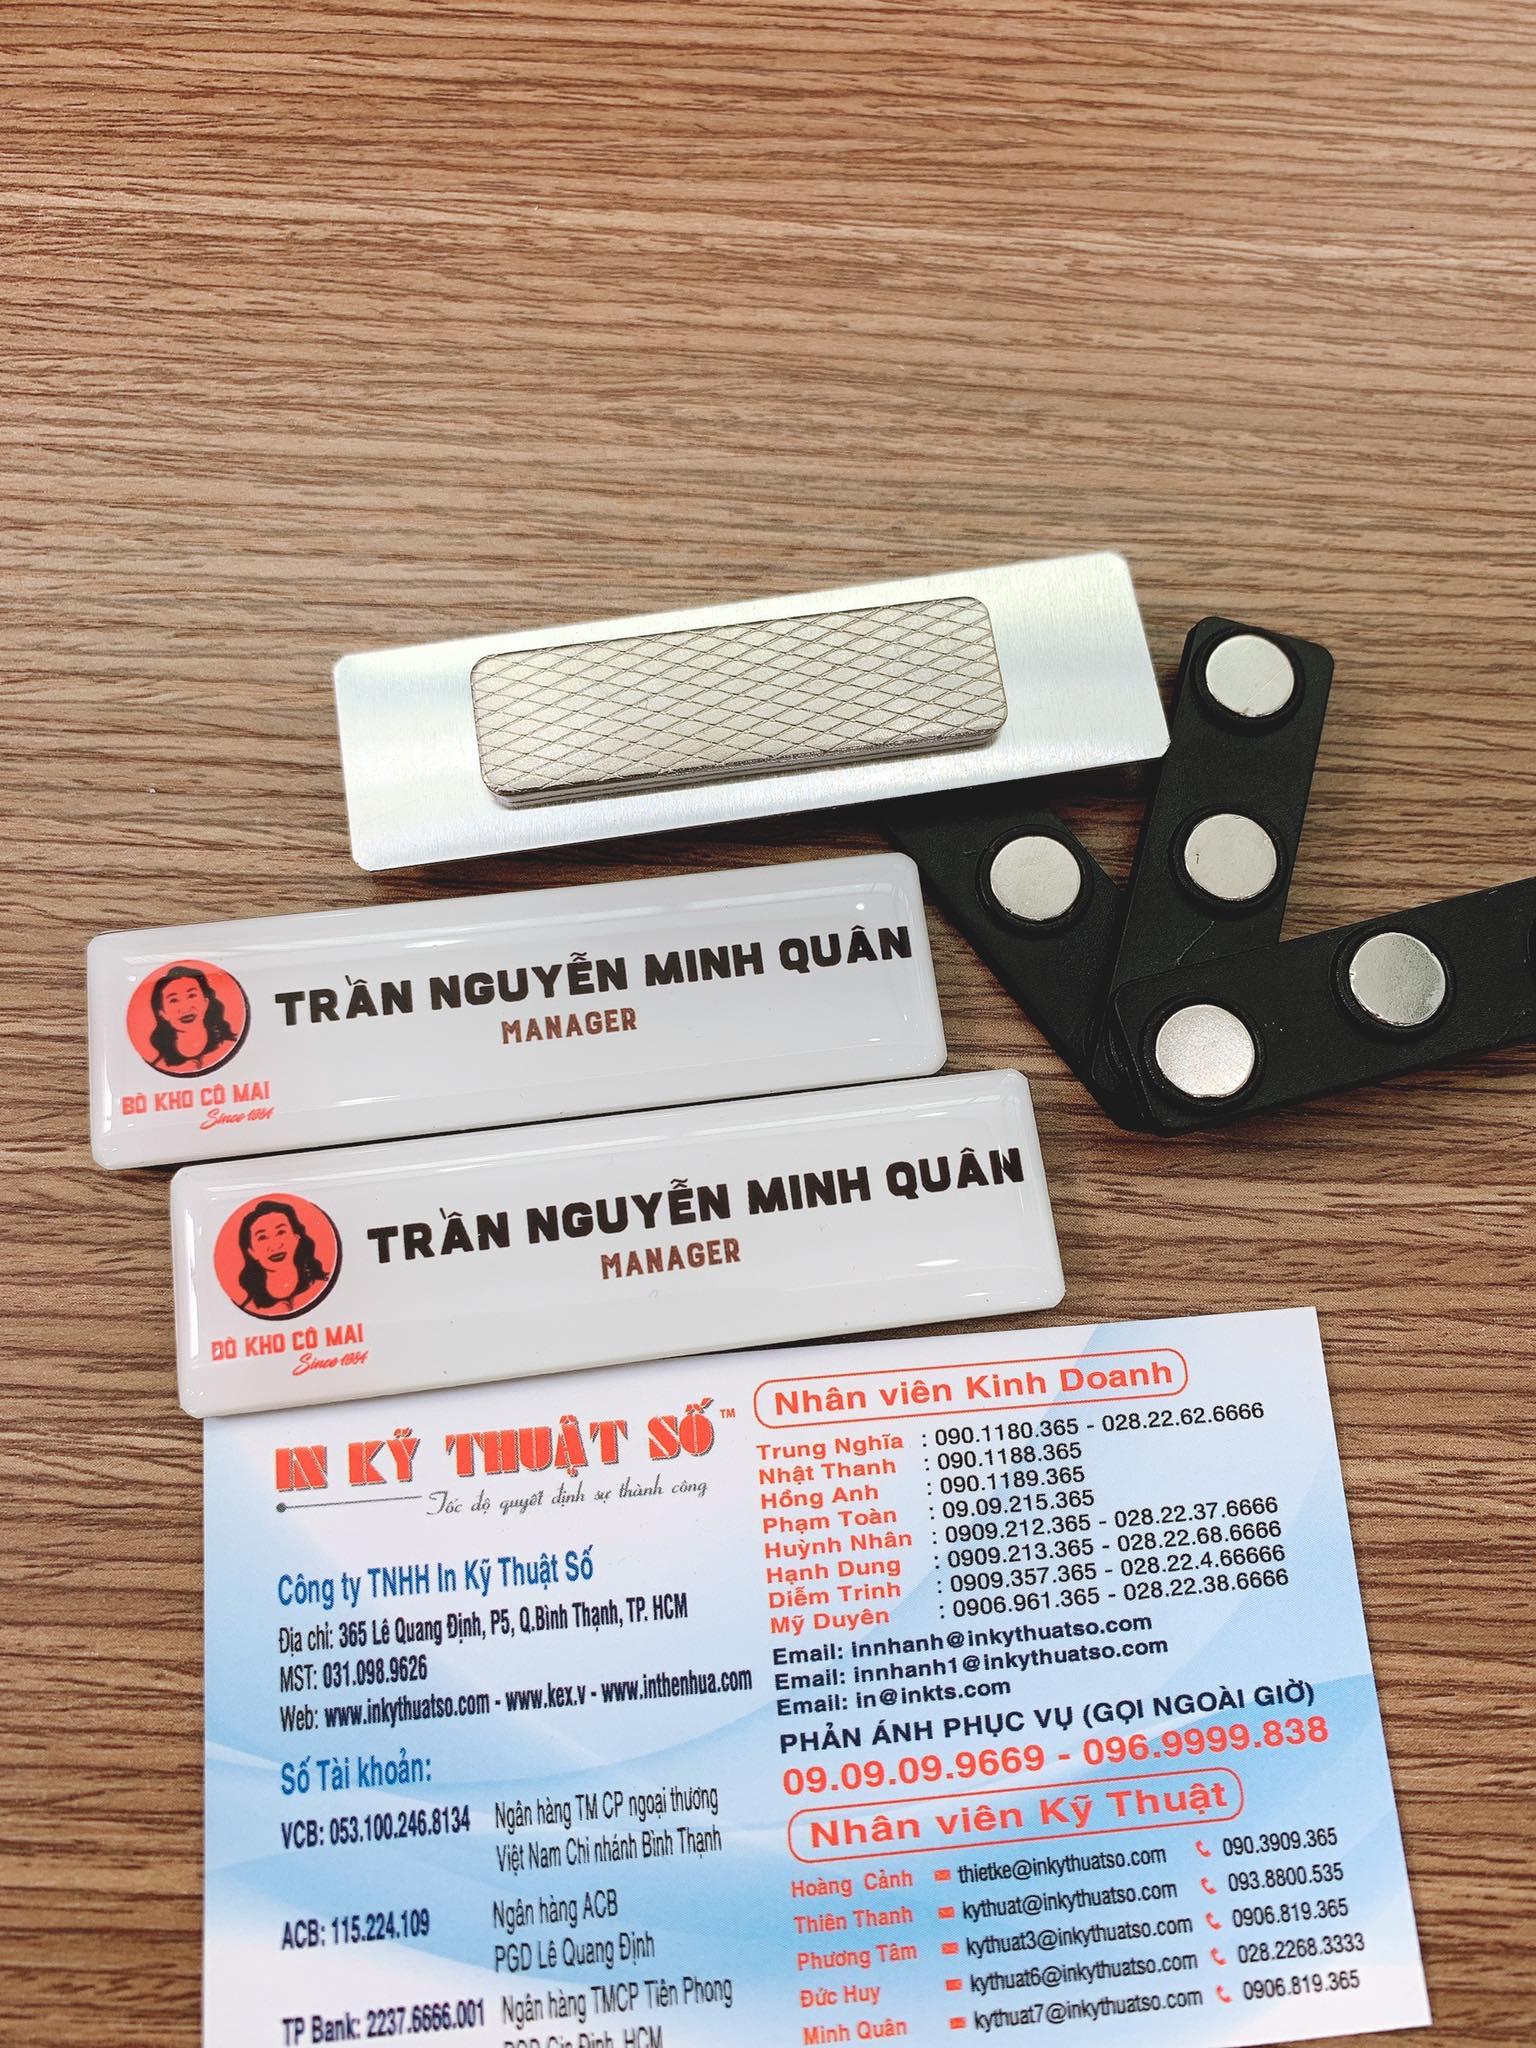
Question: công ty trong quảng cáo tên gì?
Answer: công ty tnhh in kỹ thuật số